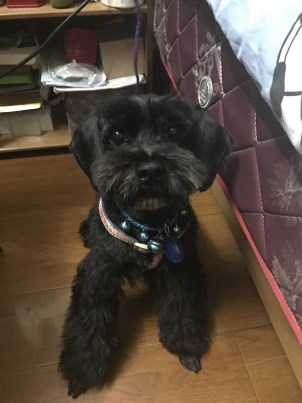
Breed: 7449-n000128-teddy